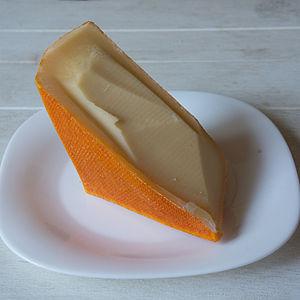
Vieil Or.
Orval est une marque commerciale belge exploitée pour identifier un fromage de l'abbaye d'Orval. Cette marque appartient à la communauté de cette abbaye.
Les fromages belges à croûte molle sont nombreux, la Belgique a une tradition fromagère importante.